Tanjung Priok railway station

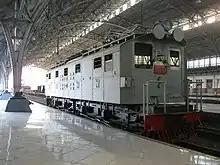
Preserved Loko ESS3201 at Tanjung Priok station

The history of Tanjung Priok station is intertwined with the port of Tanjung Priok, the main port and gateway to Batavia and thereby of the entire Dutch East Indies.